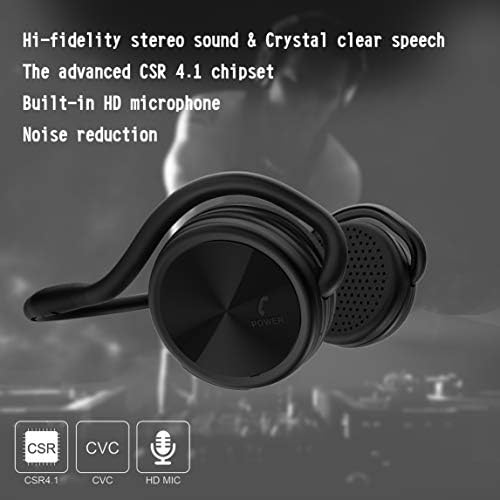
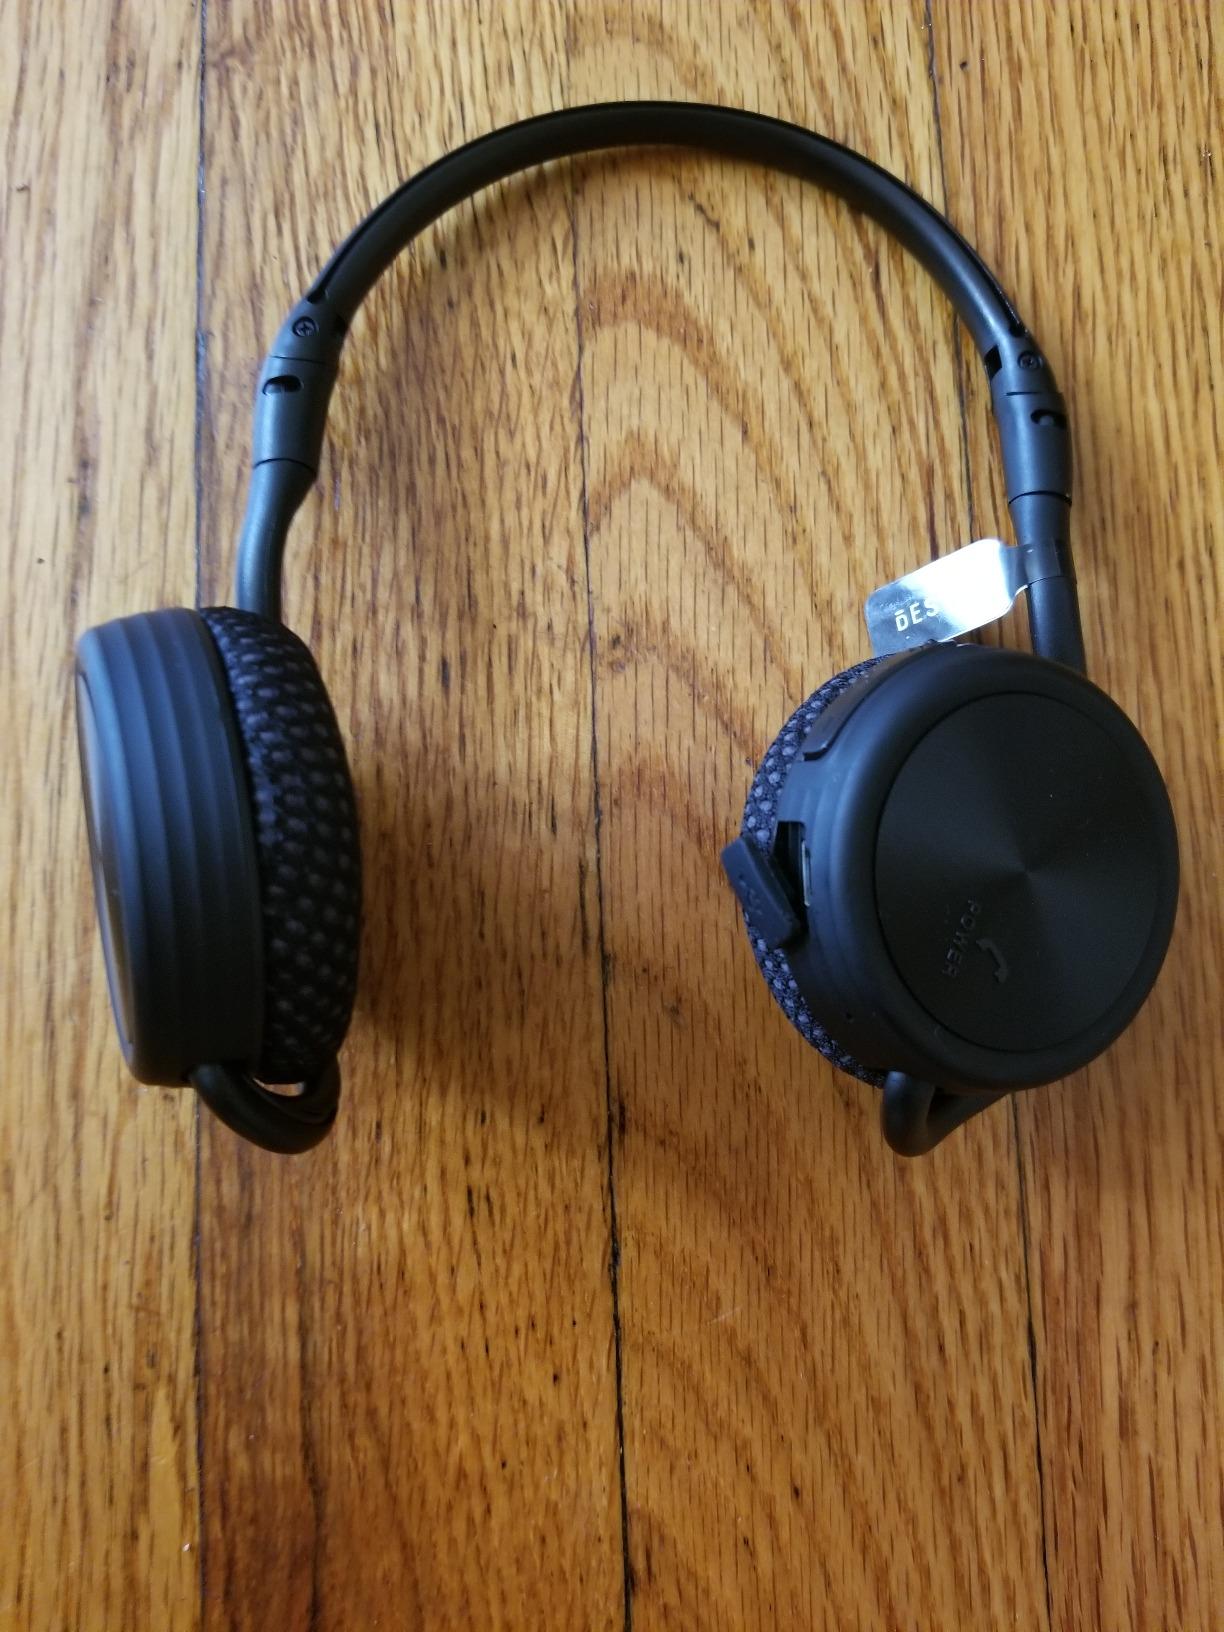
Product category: headphones
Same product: yes